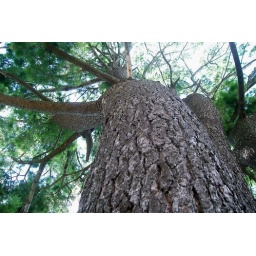
Huge tree by the lake